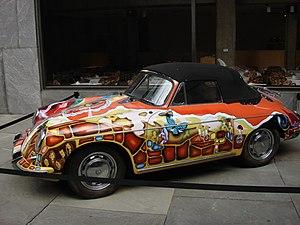
Le psychédélisme est un mouvement de contre-culture apparu dans le milieu des années 1960 qui s'occupe des corrélations entre les sens et les activités psychiques, dans un contexte artistique, généralement en rapport avec des psychotropes, ou des molécules similaires, présentes dans certains végétaux ou obtenues par synthèse...
Janis Joplin née le 19 janvier 1943 à Port Arthur, Texas et morte le 4 octobre 1970 à Los Angeles est une chanteuse américaine.